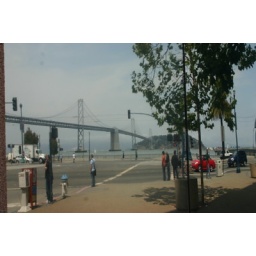
reflection of Bay bridge in building